2008 Ireland floods

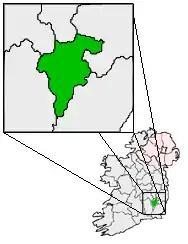
County Carlow was severely affected by flooding.

Carlow town remained the worst affected area by the flash floods. Roads were flooded in County Offaly, County Tipperary, County Kilkenny, County Laois and County Galway. Parts of Carlow town were under almost two metres of flood water after the River Barrow burst its banks following heavy rainfall. Approximately 100 people spent the night in a hotel when they had to evacuate their apartment block on Centaur Street. Others were ferried to and from work in the morning by the Civil Defence. Minister for the Environment John Gormley, visited Carlow to view the crisis, and said that the contract for flood defences would proceed "as quickly as possible". Staff at Winnie Dalgarno's flooded pet store in Graiguecullen had to take animals home when electricity was switched off. Winnie said: "We have lost a few reptiles, our birds have been badly affected, we had 20 hamsters floating, I have had to put rabbits in bird cages."